DJ IDeaL

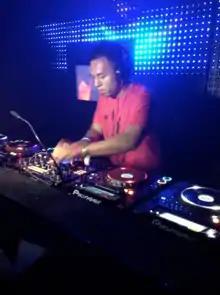

Tomas Serrano (born April 30, 1982), known professionally as DJ IDeaL or IDeaL, is a Mexican American producer, musician, and DJ. He has gained notoriety in the EDM community, producing tracks in numerous electronic genres. He has worked extensively with other established EDM artists like J-Break, Tristan D, and Paul Oakenfold. He has also played numerous major EDM festivals, including the Ultra Music Festival, Life in Color, and the San Diego Pride Festival. DJ IDeaL considers San Diego, California his hometown.